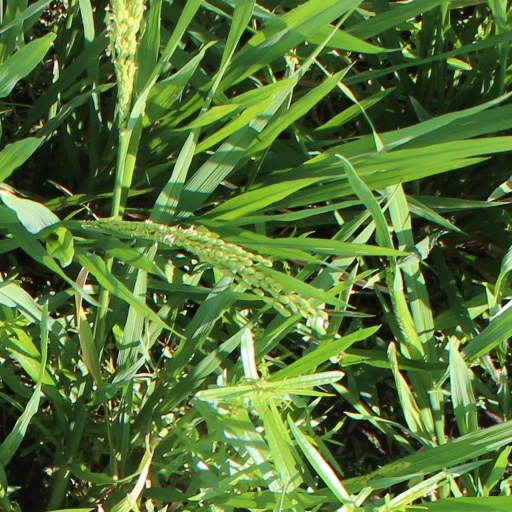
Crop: rice